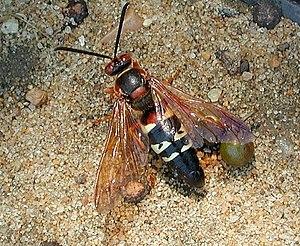
Les Bembicinae sont une grande sous-famille de guêpes de la famille des Crabronidae. Elle comprend plus de 80 genres et plus de 1 800 espèces. Les Bembicinae étaient anciennement rattachés à la grande famille des Sphecidae puis, pendant de nombreuses années, ont été traités comme une famille à part entière et, plus récemment, ont été placées dans la famille nombreuse des Crabronidae. Les différentes tribus de Bembicinae sont tout à fait caractéristiques et plutôt bien définies, avec des différences morphologiques et comportementales entre elles.
Handlirschiina est une sous-tribu d'hyménoptères de la famille des crabronidés. Elle comprend les genres suivants :
SpheCius speciosus est une espèce de guêpes solitaires de la famille des crabronidés, du genre Sphecius ; cet hyménoptère utilise les cigales comme proies.